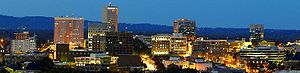
Greenville (South Carolina)
Byens skyline i aftenbelysning.
Greenville er en by i Greenville County, South Carolina i USA. Greenville er sæde for Greenville County. Greenvilles indbyggertal er 61.397. Knox White har været byens borgmester siden 1995.